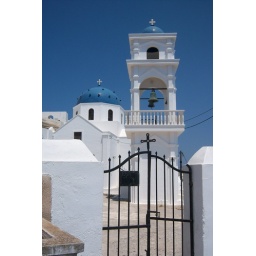
There are clock towers everywhere in Thira.